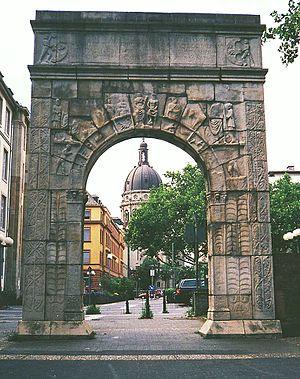
Mogontiacum est le nom latin de l'actuelle ville de Mayence, fondée officiellement en -13/-12 par Nero Claudius Drusus, capitale de Germanie supérieure à partir de 40.
Le Musée régional de Mayence conserve une importante collection d'objets de la période romaine de Mayence, ainsi que des peintures et sculptures jusqu'à nos jours. Il abrite la plus importante collection d'art du Land de Rhénanie-Palatinat.
L'Arc de Dativius Victor, à Mayence, date du IIIᵉ siècle, ce qui en fait un des plus anciens monuments de la ville.
Une tabula ansata est un élément d'architecture et d'ornementation qui consiste en une planche ou un cartouche rectangulaire dont deux côtés sont flanqués d'une queue d'aronde.